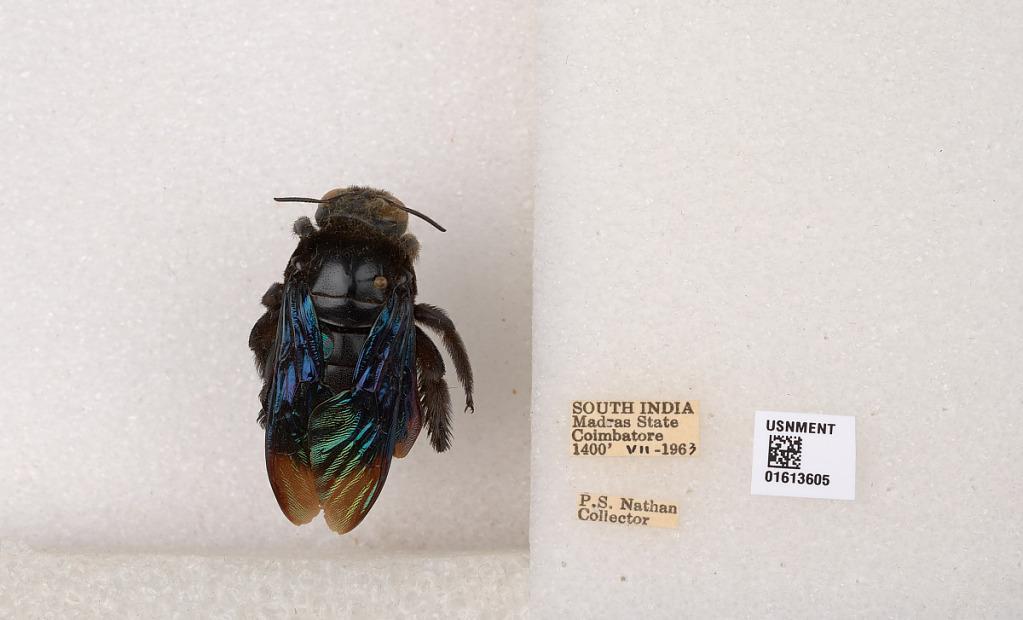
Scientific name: Xylocopa (Mesotrichia) tenuiscapa Westwood
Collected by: P. Nathan
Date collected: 1963-7-1
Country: India
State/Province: Tamil Nadu
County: Coimbatore
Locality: Coimbatore